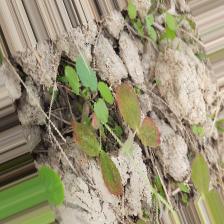
Label: Lentil Rust